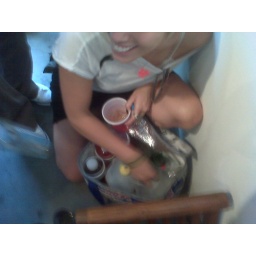
Divas bar in a bag